Ask la Cour

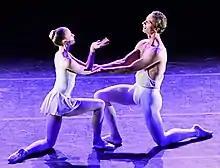
la Cour (right) with Teresa Reichlen in "Apollo" in 2017

Ask la Cour Rasmussen (born ) is a Danish ballet dancer. He joined the Royal Danish Ballet in 2000, then moved to the New York City Ballet in 2002, and was promoted to principal dancer in 2013. He retired from the company in 2021.